Neoclassical architecture in Poland

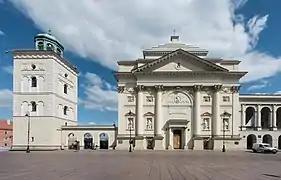
St. Anne's Church, Warsaw (1786)

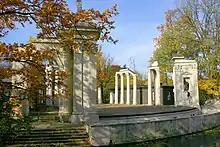
Roman theater on the Isle (1790-1793), a companion to the Palace on the Water

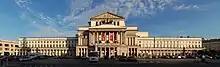
Grand Theatre, Warsaw (1825)

Neoclassical architecture in Poland was centered on Warsaw under the reign of Stanisław August Poniatowski, while the modern concept of a single capital city was to some extent inapplicable in the decentralized Polish–Lithuanian Commonwealth. Classicism came to Poland in the 18th century as the result of French infiltrations into the Polish millieu. The best-known architects and artists who worked in Poland were Dominik Merlini, Jan Chrystian Kamsetzer, Szymon Bogumił Zug, Stanisław Zawadzki, Efraim Szreger, Antonio Corazzi, Jakub Kubicki, Hilary Szpilowski, Christian Piotr Aigner, Wawrzyniec Gucewicz, Bonifacy Witkowski and Danish Bertel Thorvaldsen.